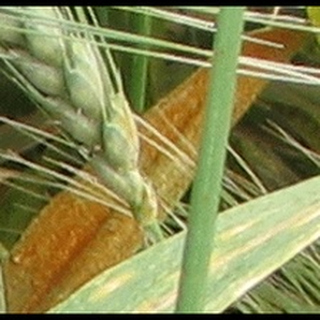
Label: wheat_brown_rust